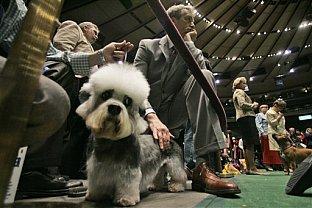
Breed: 211-n000052-Dandie_Dinmont